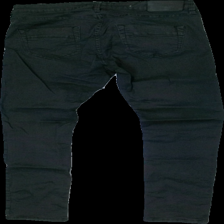
View: back
Type: Trousers
Category: Ladies
Brand: Not in the list
Brand text on label: 365
Colors: Black
Material: unknown
Cut: Tight
Size: 44
Damage: damaged elastane
Damage location: middle center
Damage 2: damaged elastane
Damage 2 location: middle center
Damage 3: damaged elastane
Damage 3 location: bottom center
Price range: <50
Recommended usage: Export
Description: Black tight trousers